Masala omelette
Also known as:
bn - Bangla: ভারতীয় অমলেট
fa - Persian: املت هندی
hi - Hindi: भारतीय आमलेट
pa - Punjabi: ਭਾਰਤੀ ਆਮਲੇਟ
zh - Chinese: 印度奄列
Category: egg (omelette)
Cuisine: Indian
Associated cuisines: Indian
Area: India
Countries: India
Region: Southern Asia

The dish is a variant of the omelette. Its main ingredients are eggs, herbs, tomatoes and spices that vary by region.

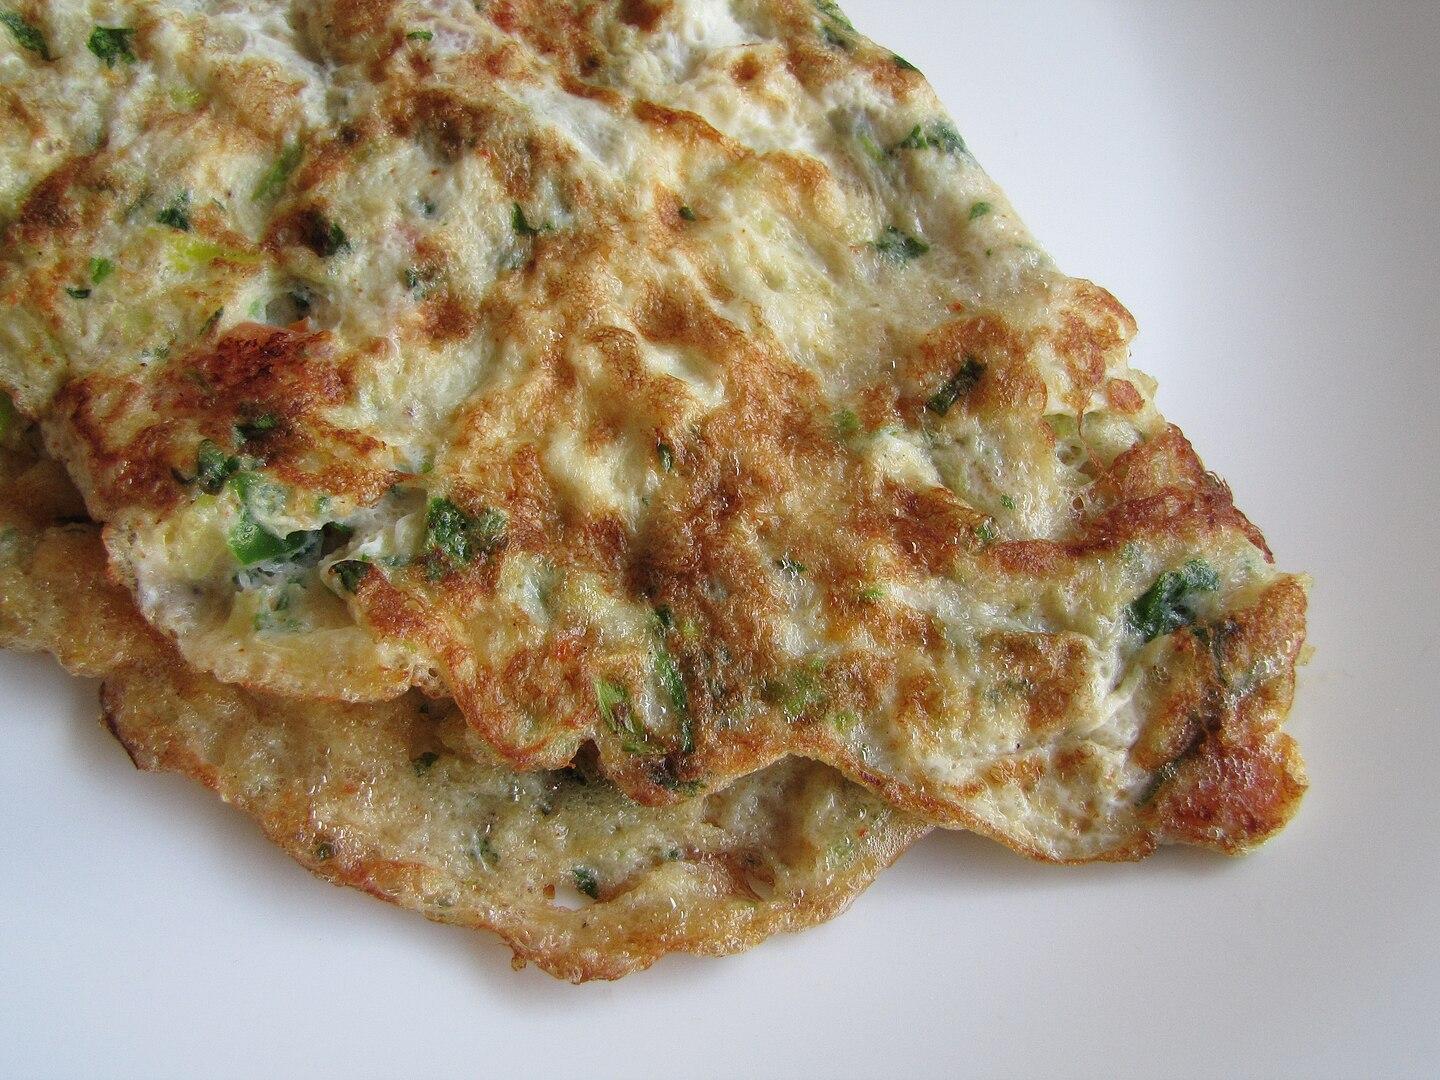